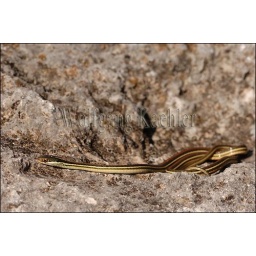
Usa, texas, hill country near hunt, western ribbon snake, garter snake, on rock